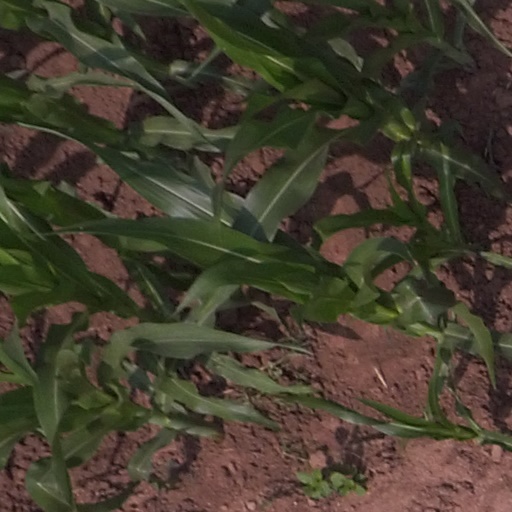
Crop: maize; corn